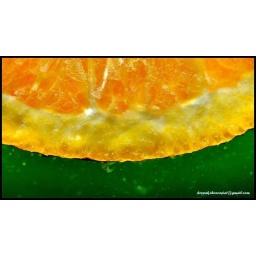
Orange slice in the water with green background